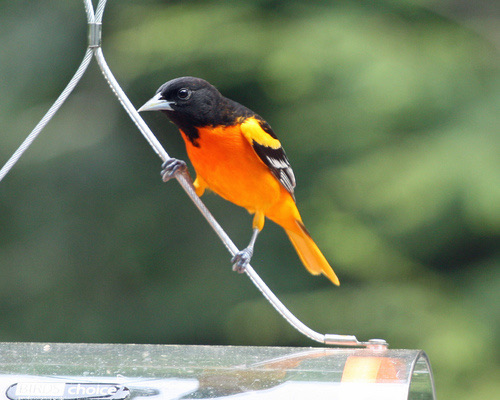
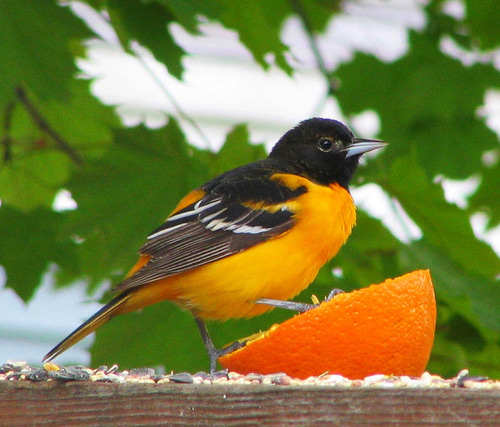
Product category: misc
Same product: yes